Canal Street station (IRT Broadway–Seventh Avenue Line)

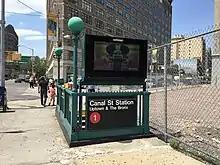
One of the two staircases to the uptown platform from the northeast corner of Canal and Varick Streets

This station has two side platforms and four tracks. The station is served by the 1 at all times and by the 2 during late nights; the center express tracks are used by the 2 and 3 trains during daytime hours. The station is between Houston Street to the north and Franklin Street to the south. The platforms are mildly offset, and although there are no crossovers or crossunders to allow free transfers between directions, there is evidence of a sealed crossunder on both of the platforms. Beige I-beam columns run along both platforms, alternating ones having the standard black station name plate with white lettering.